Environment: real
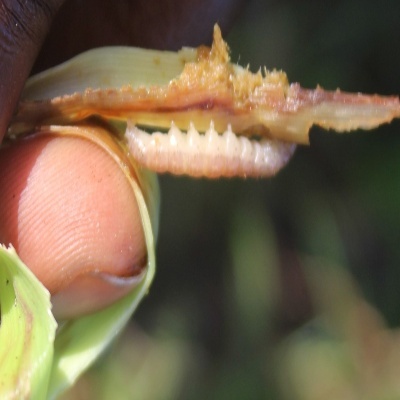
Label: fall_armyworm